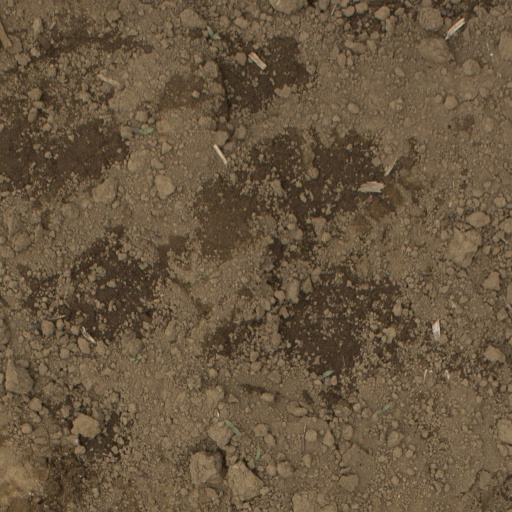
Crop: Jerusalem artichoke